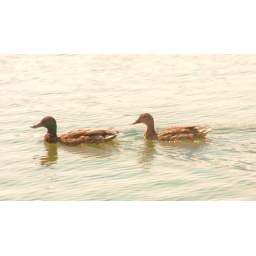
the 2 ducks just swimming in the lake.